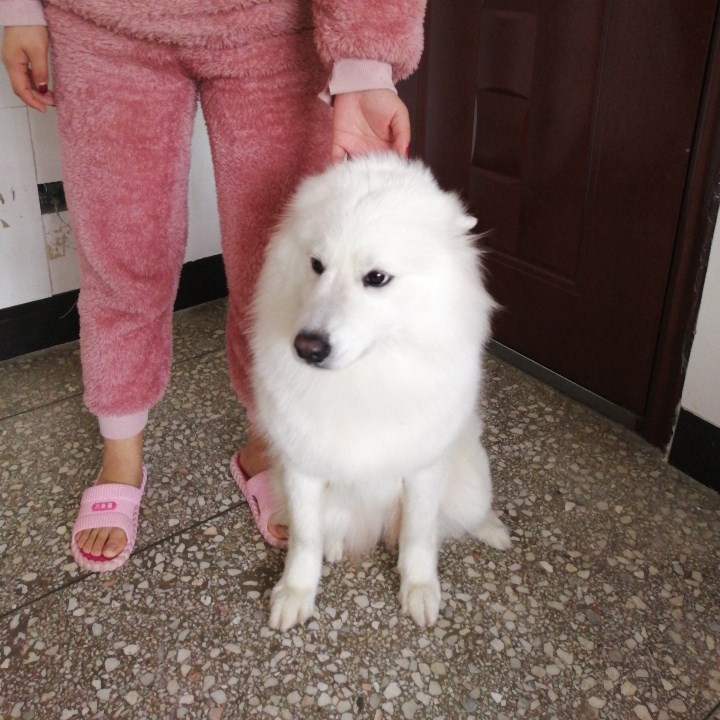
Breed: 2192-n000088-Samoyed